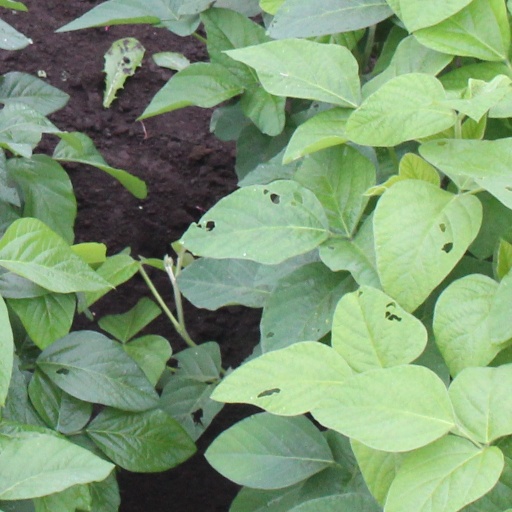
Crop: soybean